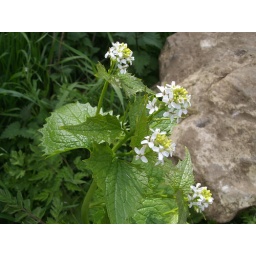
Wild flower near field boulder